Taye Taiwo

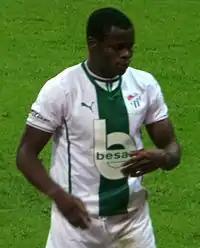
Taiwo playing for Bursaspor in 2014.

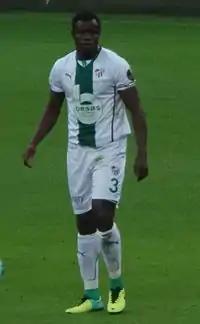
Taiwo playing for Bursaspor in 2014.

On 5 July 2013, Taiwo signed a three-year deal with Turkish side Bursaspor. He was linked with a move to the Premier League by joining newly promoted club Cardiff City, but opted to move to Turkey. Upon joining the club, Taiwo was given a number three shirt.